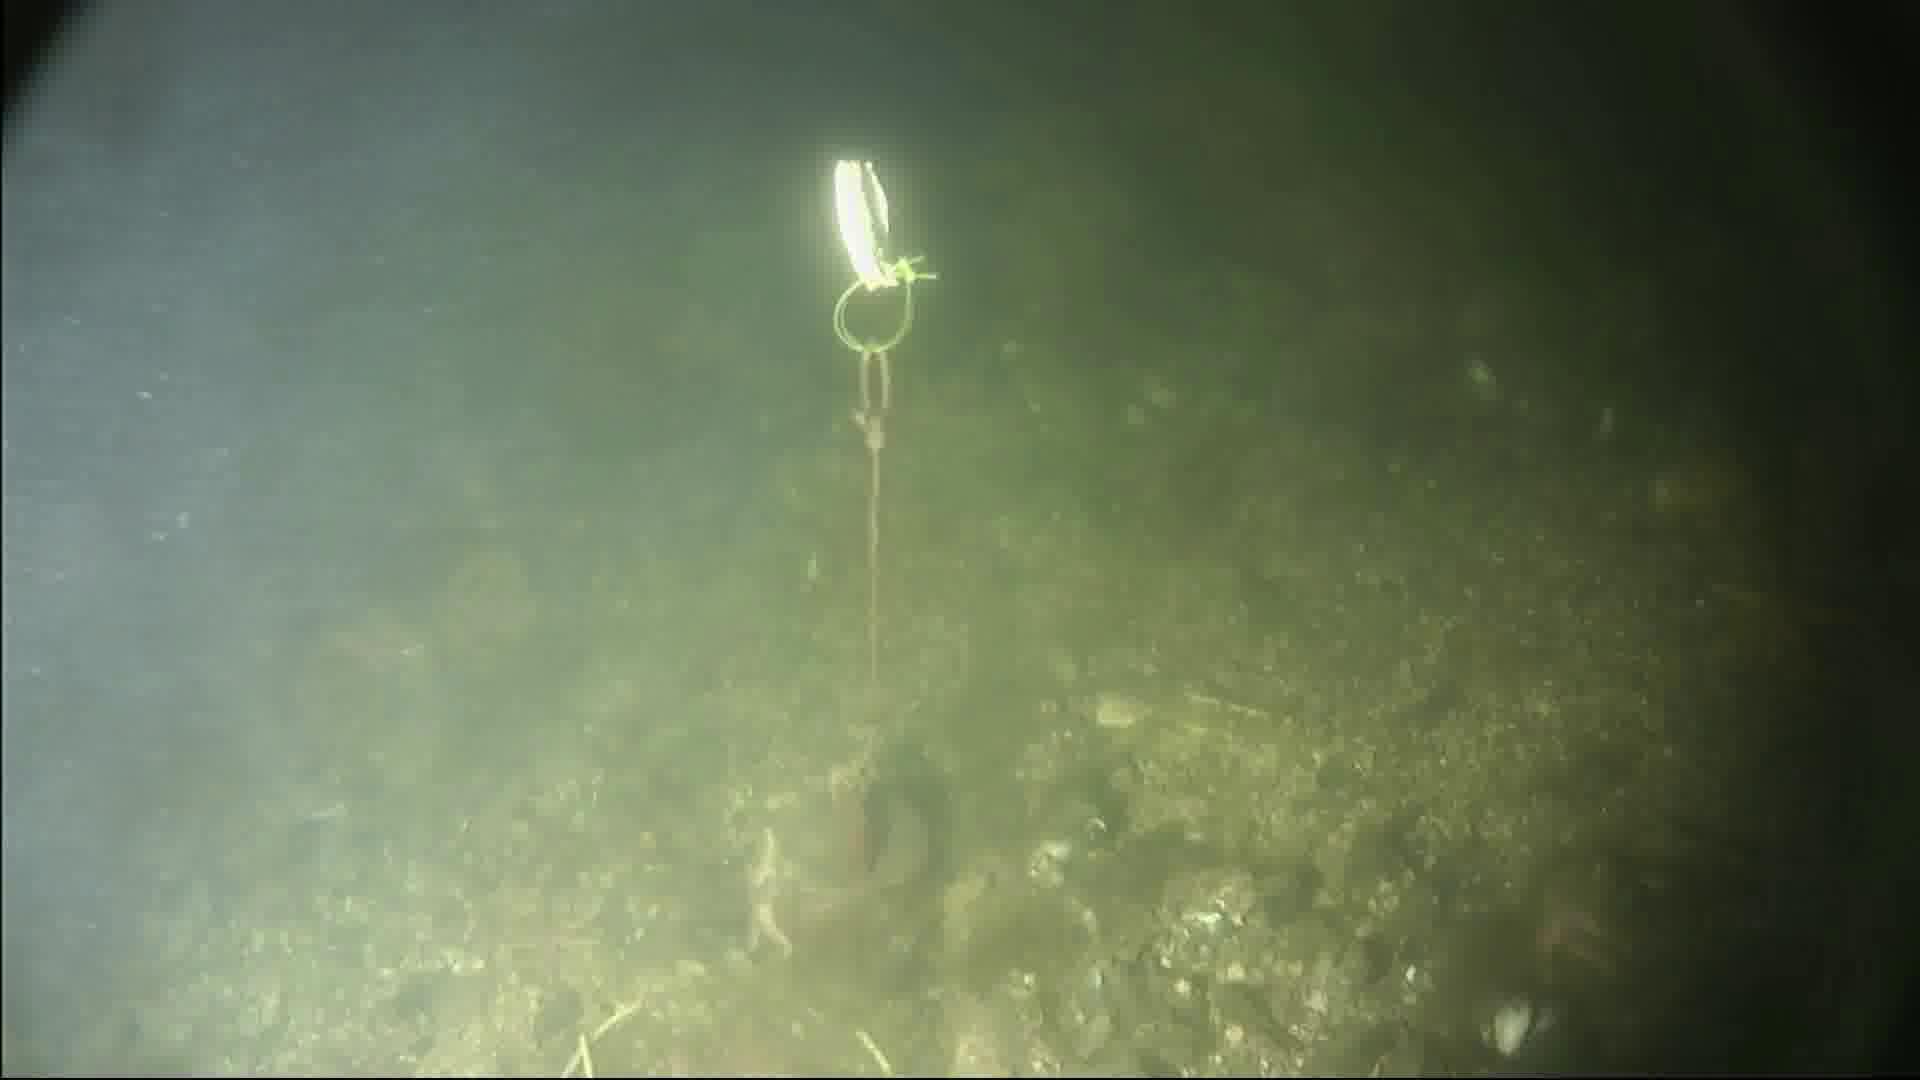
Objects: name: starfish